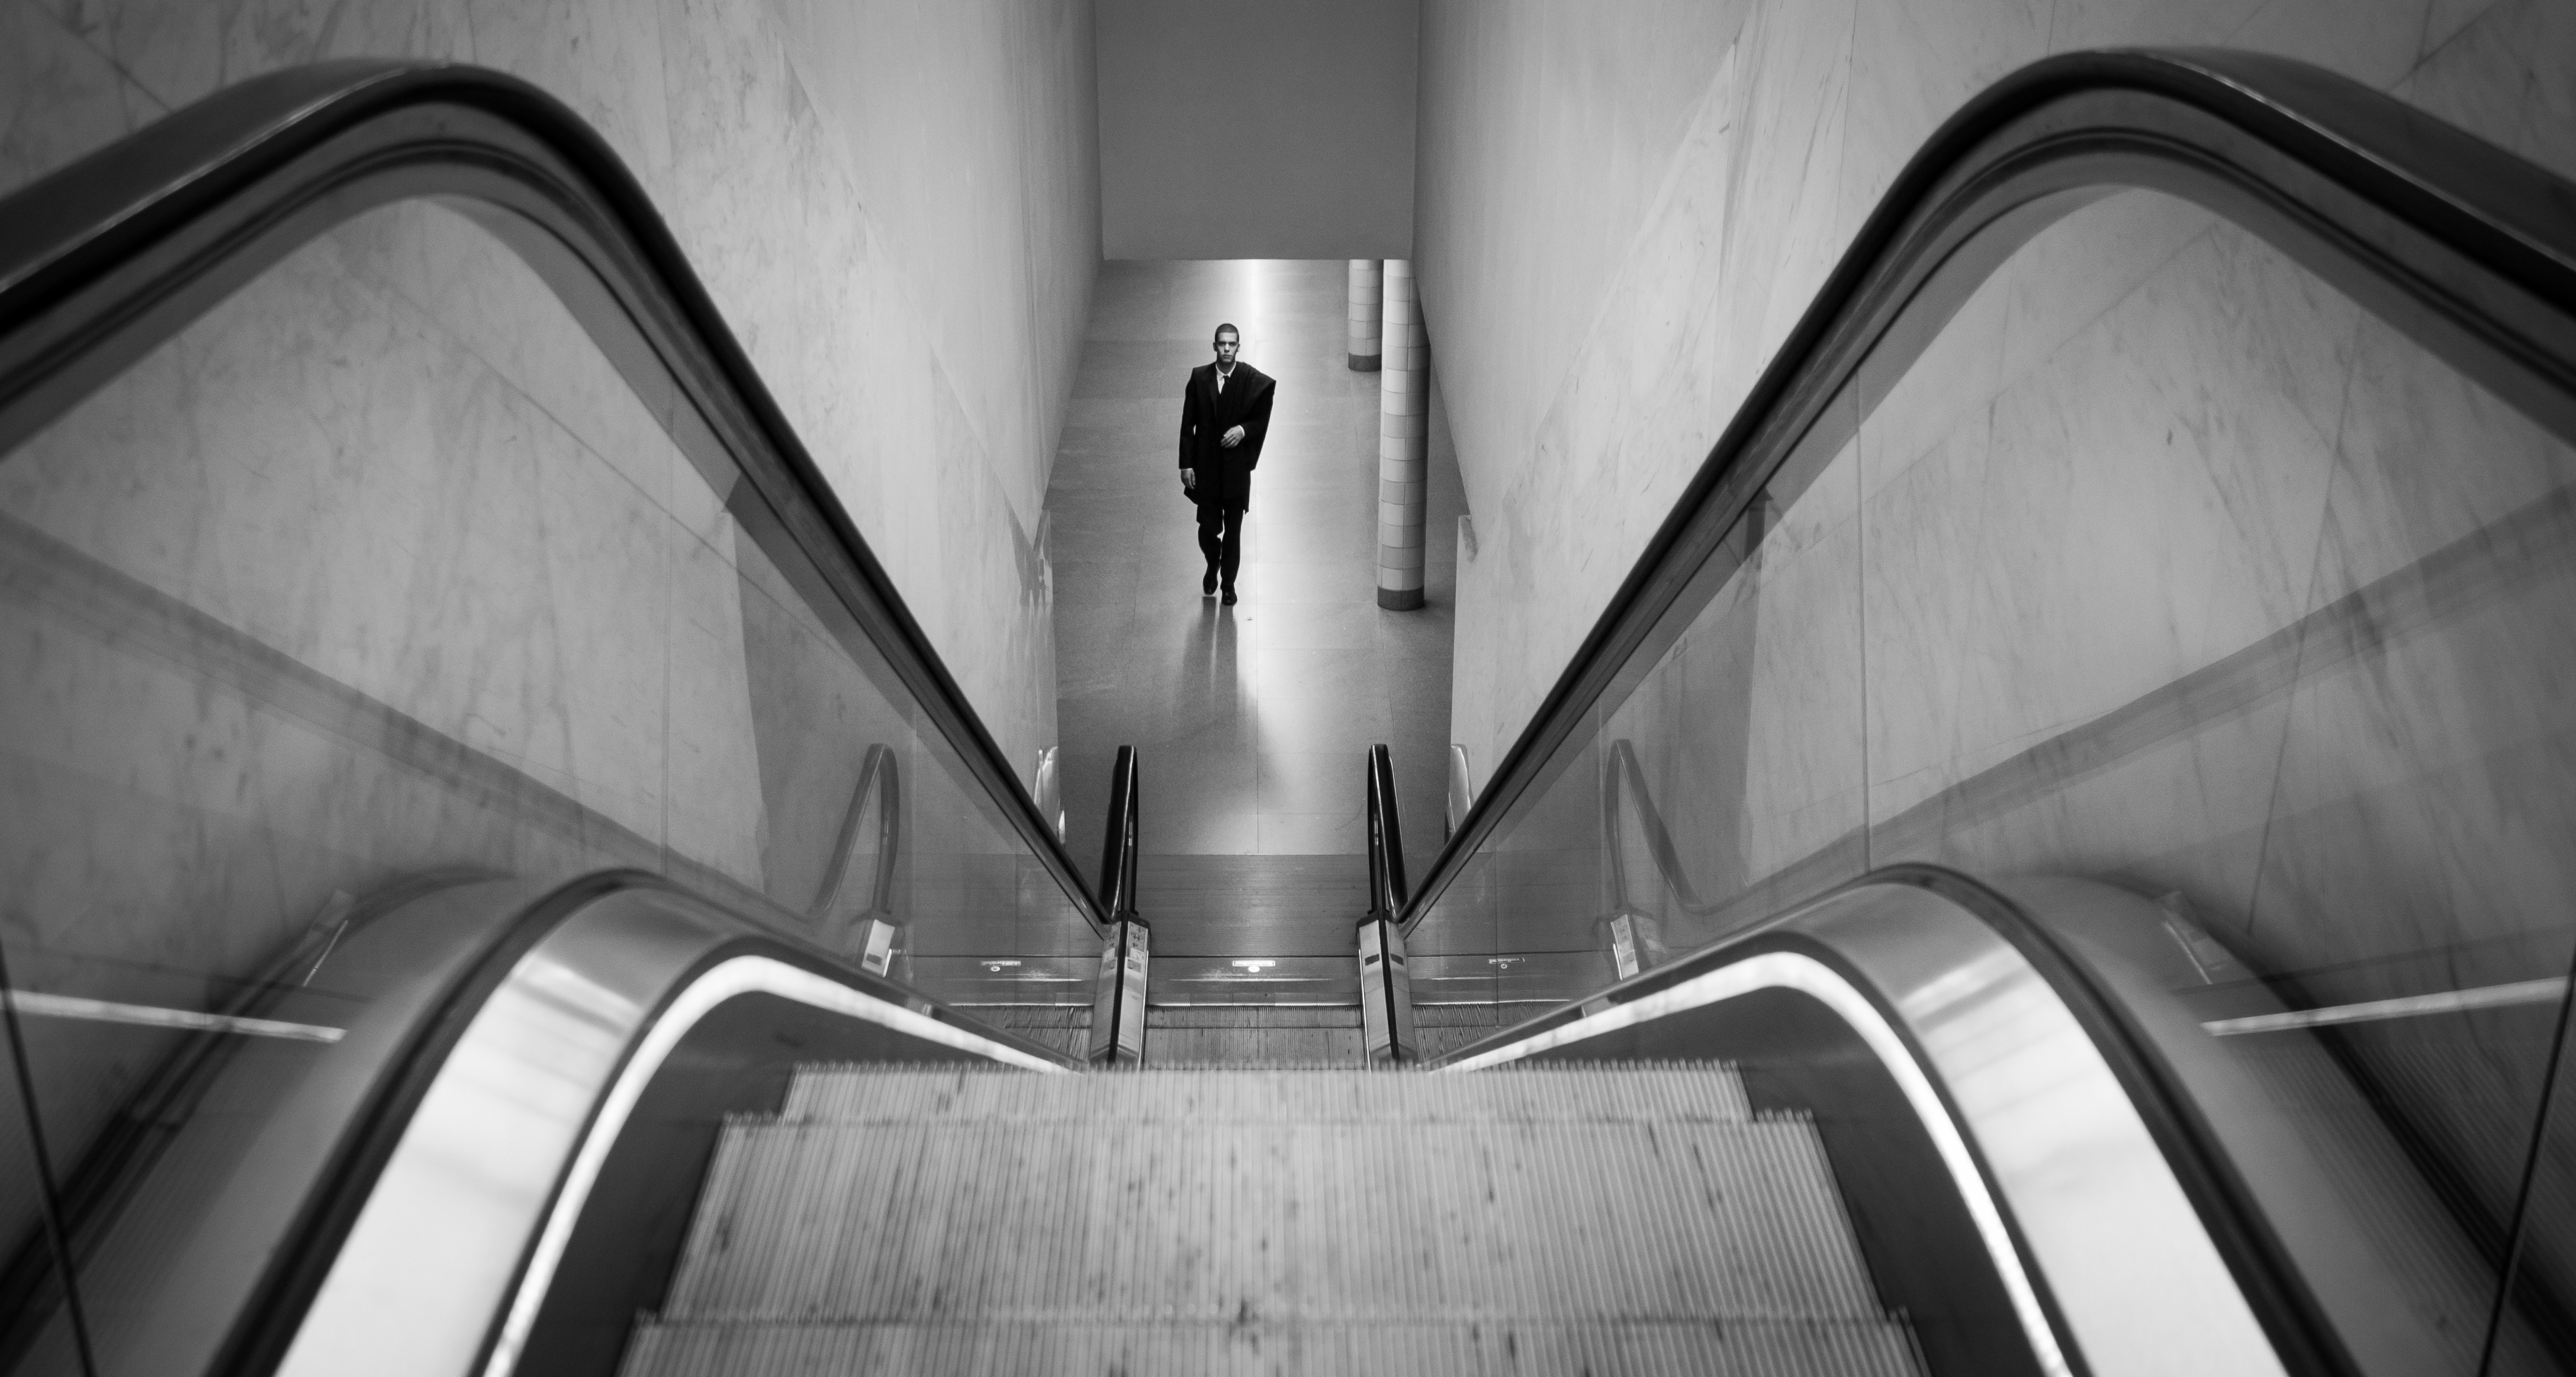
light, black and white, white, street, photography, escalator, darkness, black, monochrome, streetphotography, flickr, thomas, design, symmetry, olympus, omd, fuji, leica, monochrom, leuthard, hcb, thomasleuthard, monochrome photography